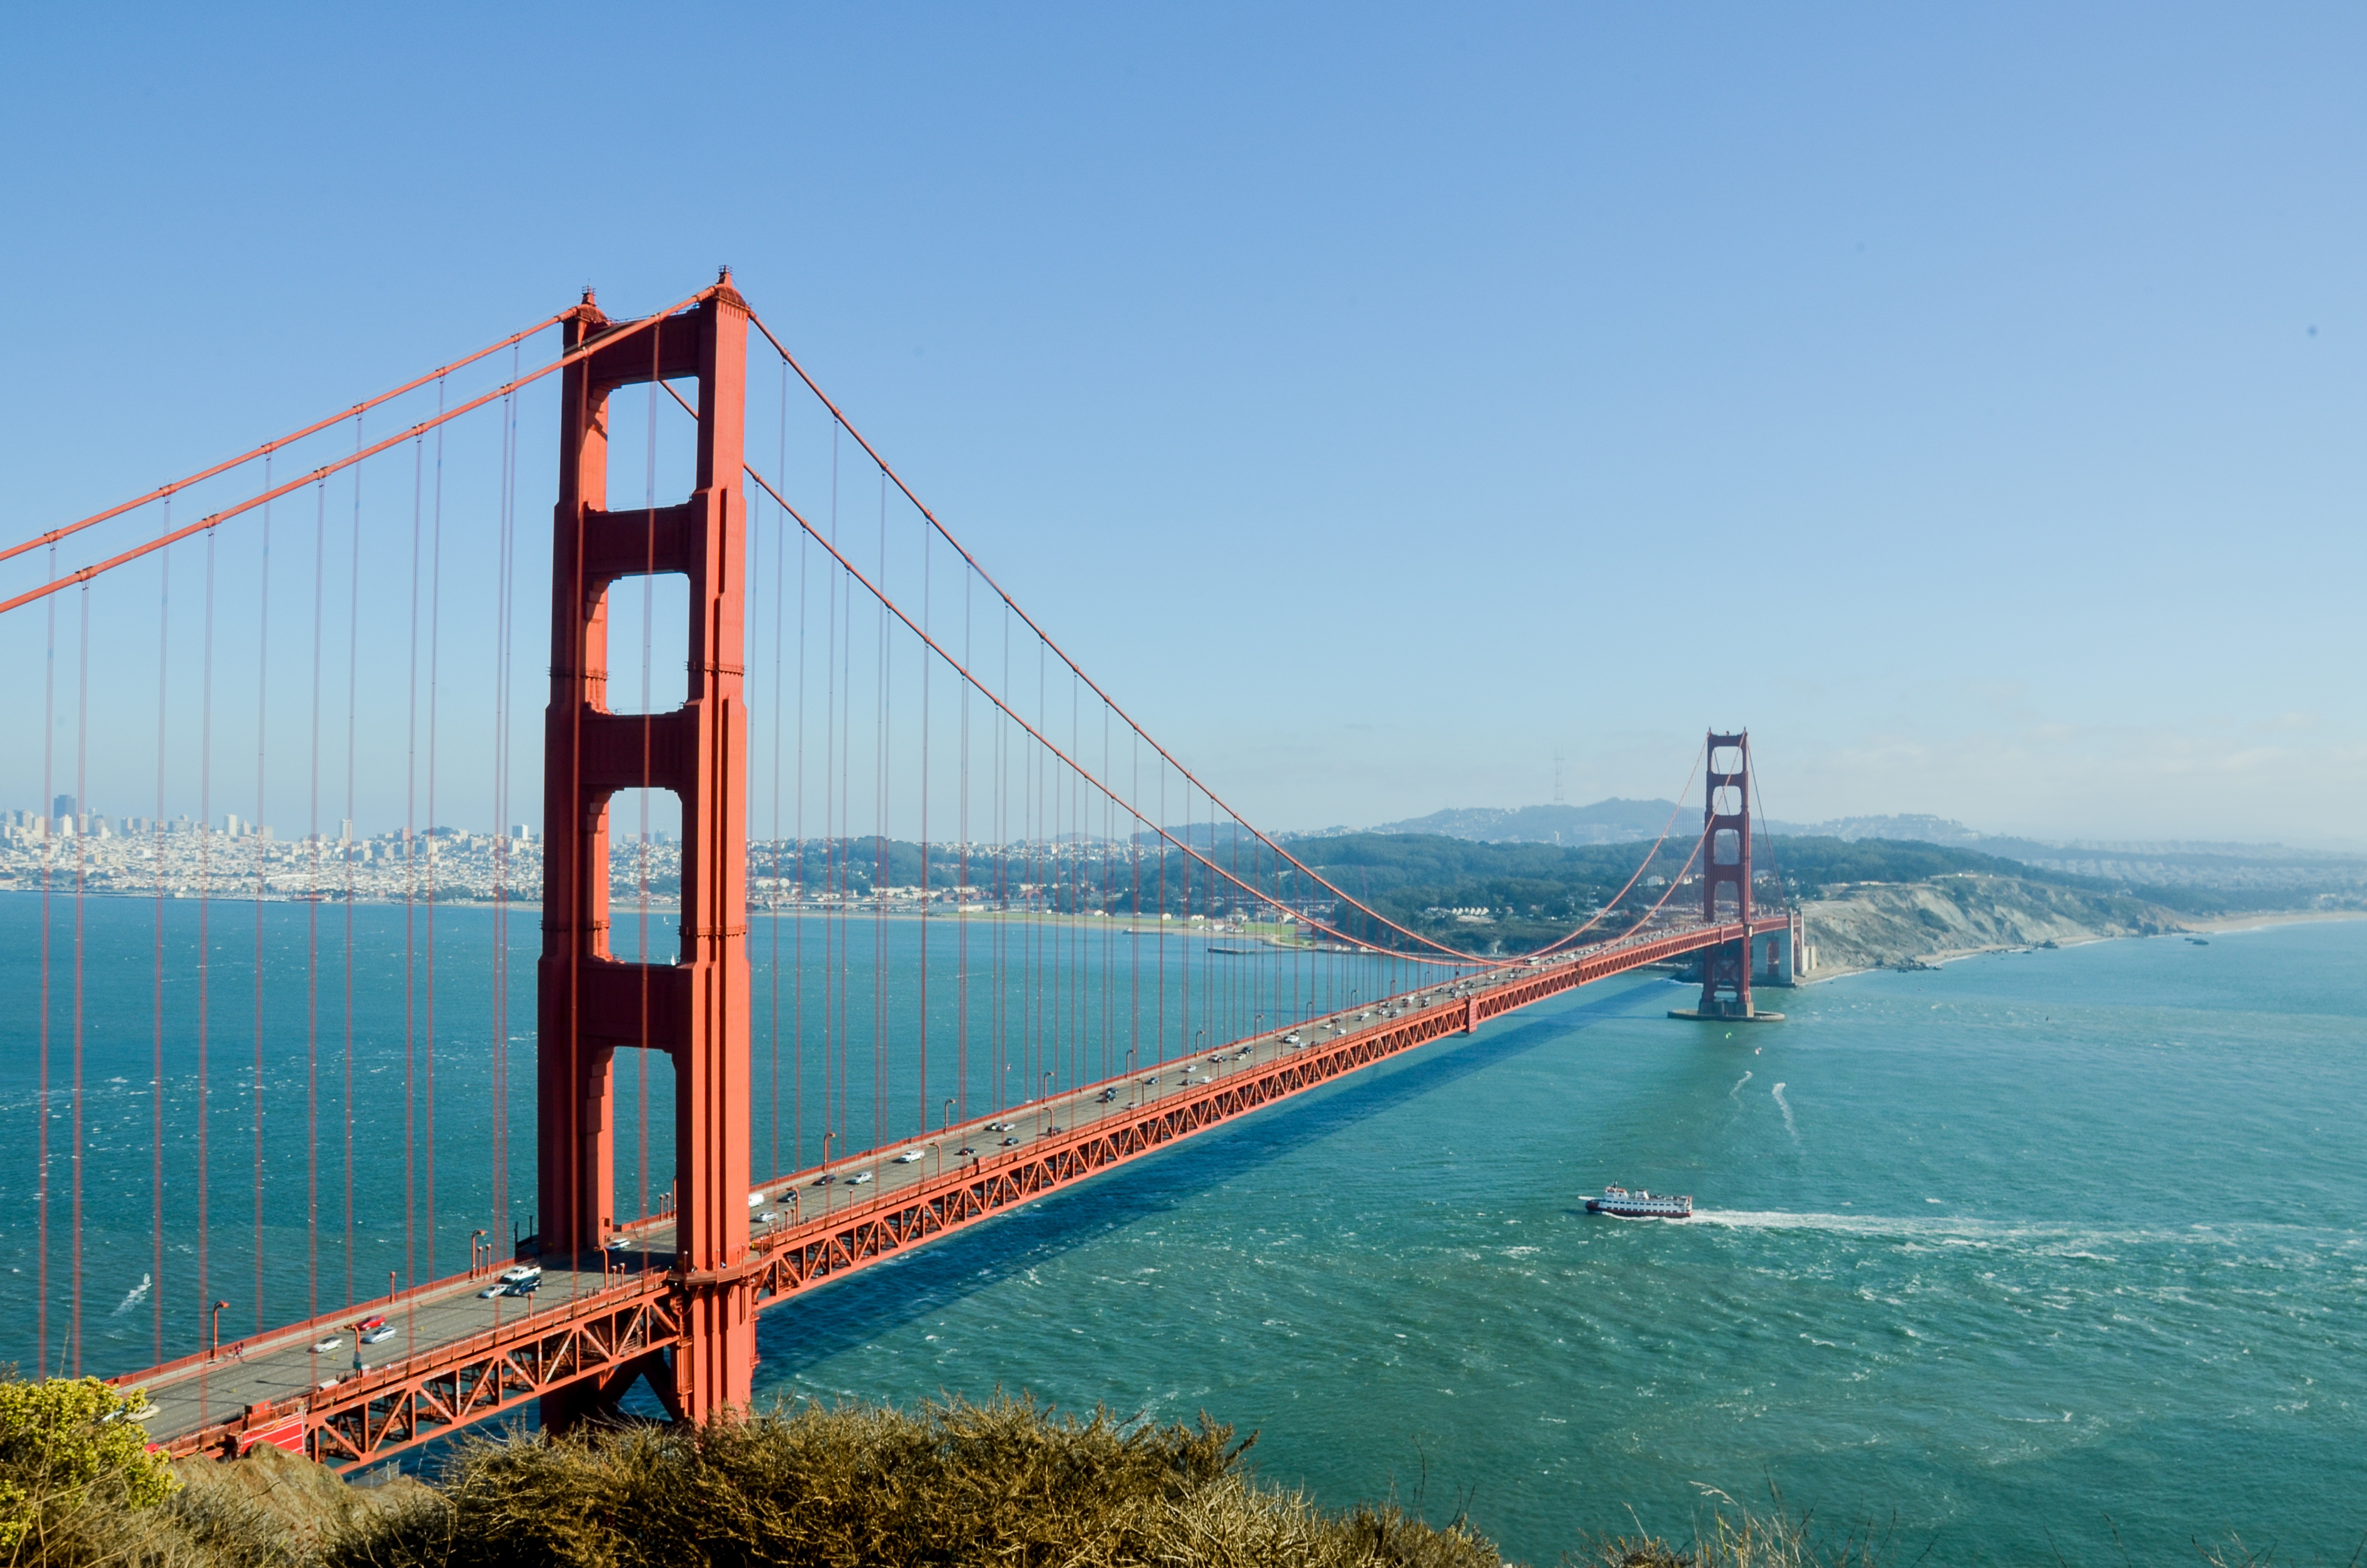
landscape, sea, coast, bridge, skyline, view, building, golden gate bridge, san francisco, suspension bridge, usa, america, bay, landmark, california, west coast, places of interest, pacific, viewpoint, booked, metropolis, cable stayed bridge, pacific coast, marin headlands, highway 101, nonbuilding structure